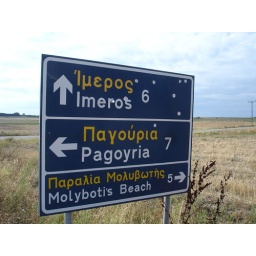
Bullet holes in a road sign